Scarecrow Slayer

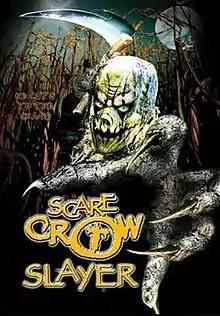

Scarecrow Slayer is a 2003 American direct-to-video slasher film produced by The Asylum. It is a sequel to the 2002 film "Scarecrow". The film was a direct-to-video release, as well as its predecessor, and its 2004 sequel "Scarecrow Gone Wild".